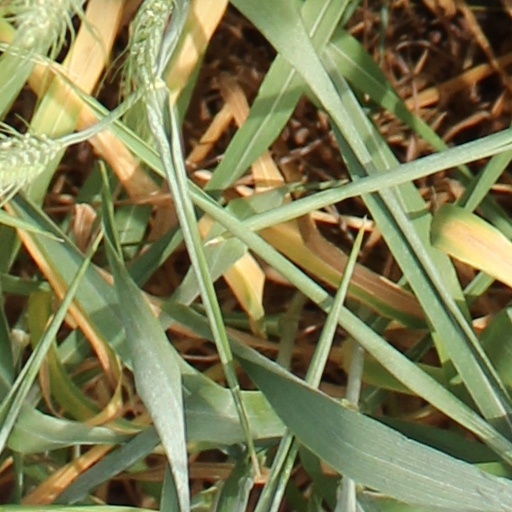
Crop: wheat